Silver hallmarks

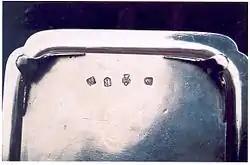
London assay office hallmarks on the back of a waiter, or small square salver. Marks indicate it is Britannia gauge silver made by (or for) Paul de Lamerie (taken to or) in London and dated 1732 (it could have been made a year or two earlier than 1732).

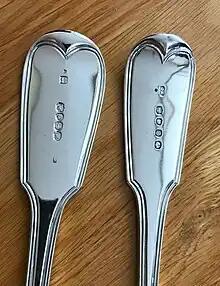
Shows the hallmarks for two pieces of English silver (from the workshops of George Adams (1842) and Joseph & Albert Savory (1838)) each with a tally mark added (the letter B on one and a small dot on the other). Both pieces also have a Duty Mark (Queen Victoria).

Since the year 1838, the French assay mark for items made of solid silver is the head of the goddess Minerva in profile. The French have two standards for silver purity or fineness. The higher is 950 parts per thousand, or 95% silver referred to as 1st Standard. The lower grade of silver is 800 parts per thousand, or 80% silver referred to as 2nd Standard. Both standards are marked with the head of Minerva inclusive of a numeral 1 or 2 to indicate the standard.